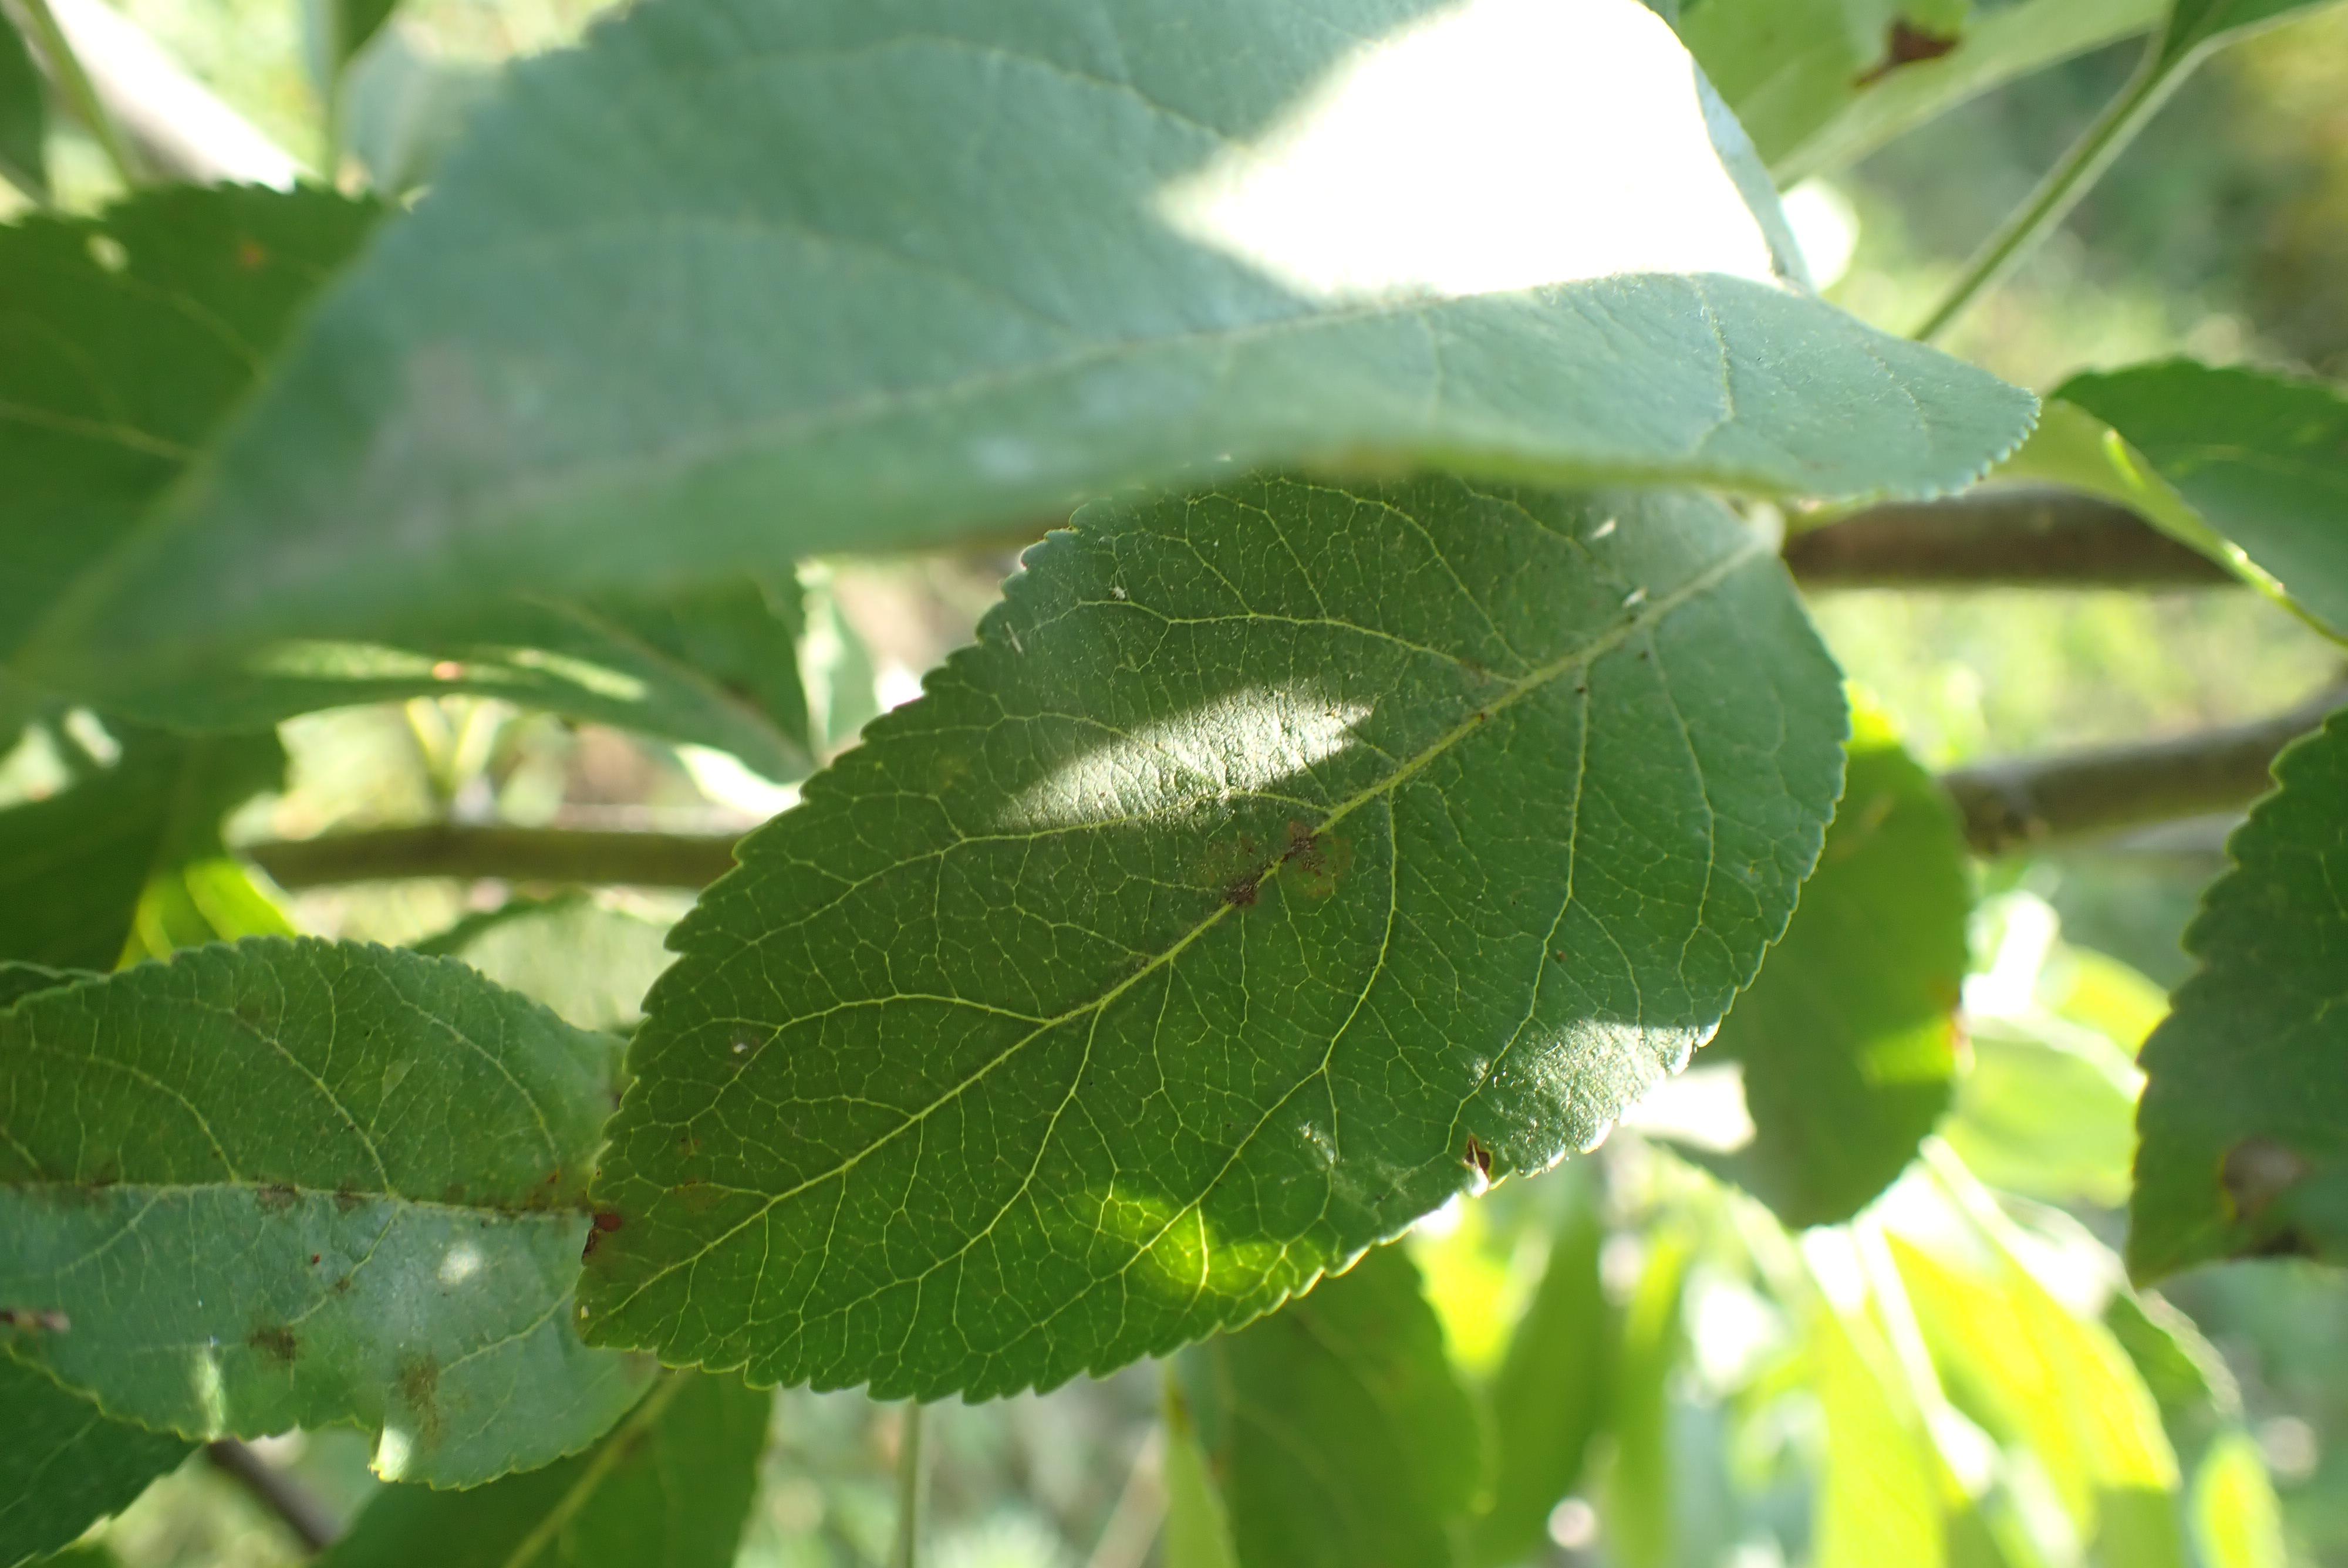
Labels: scab